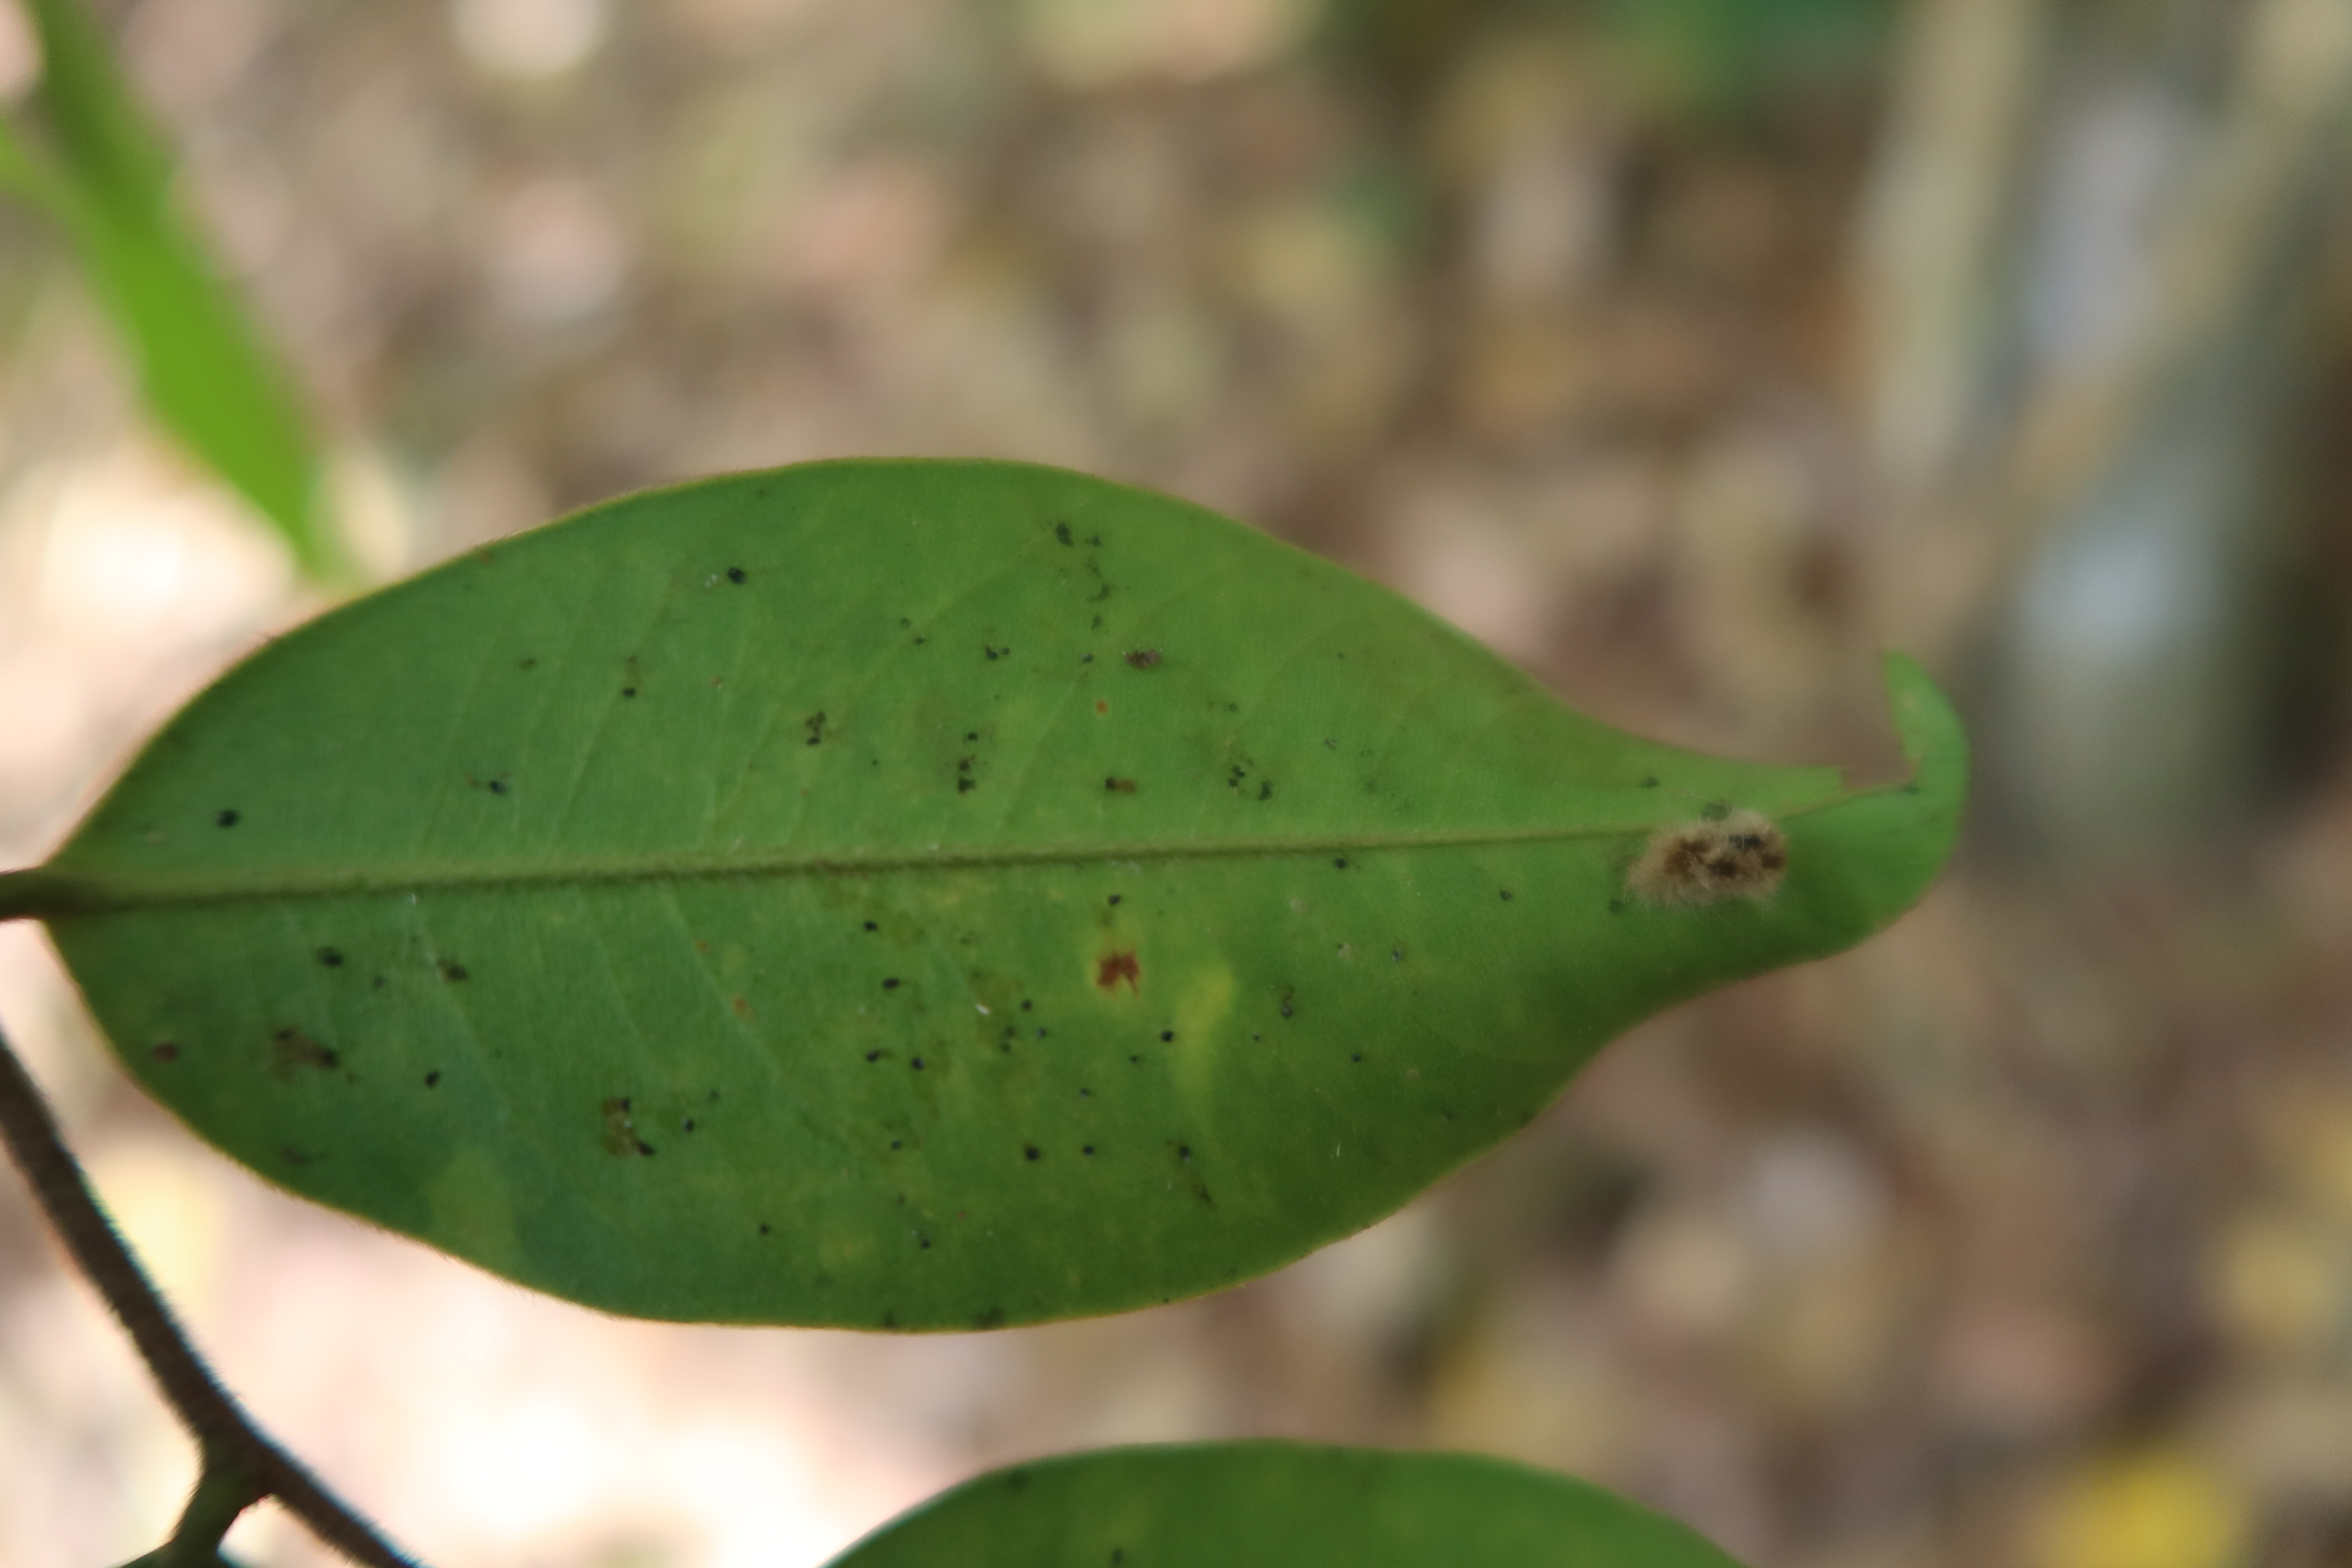
Label: Spiders